Mausoleum of Lanuéjols

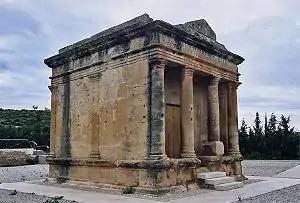
Fabara mausoleum (Zaragoza, Spain).

Built in large units of Jurassic dolomitic limestone, probably quarried locally, this mausoleum is typical of the "mausoleum-temple" architectural model that spread throughout the provinces of the Roman Empire from the end of the 1st century, with the exception of Roman Gaul, where it remained rare. Its morphology is reminiscent of traditional Latin temples, with "cella" and "pronaos". The older Ummidia Quadratilla mausoleum at the Italian archaeological site of Cassino is comparable, at least for the cruciform plan of the "cella". The Fabara mausoleum in the Spanish province of Zaragoza, which is more or less contemporary with the Lanuéjols mausoleum, is based on a similar architectural design.